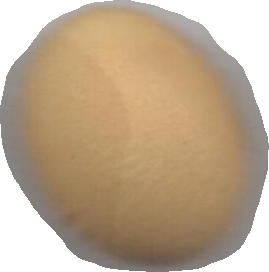
Variety: Dega